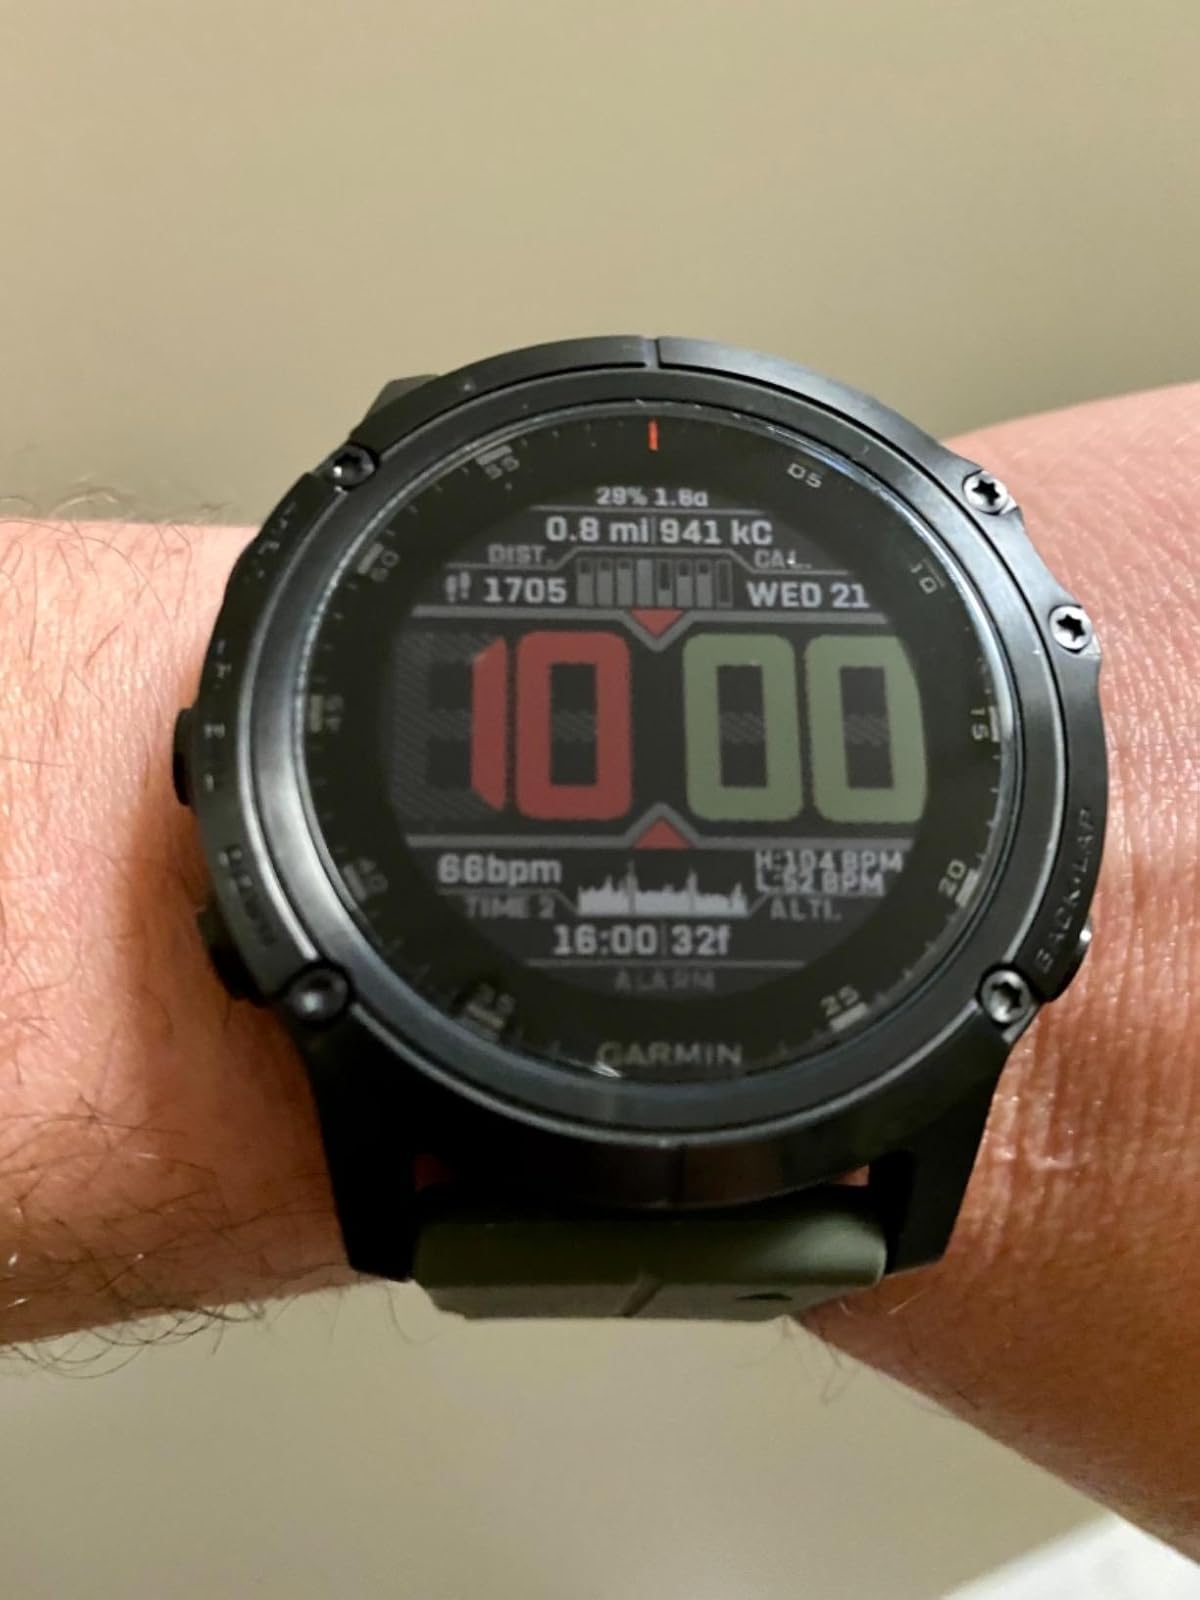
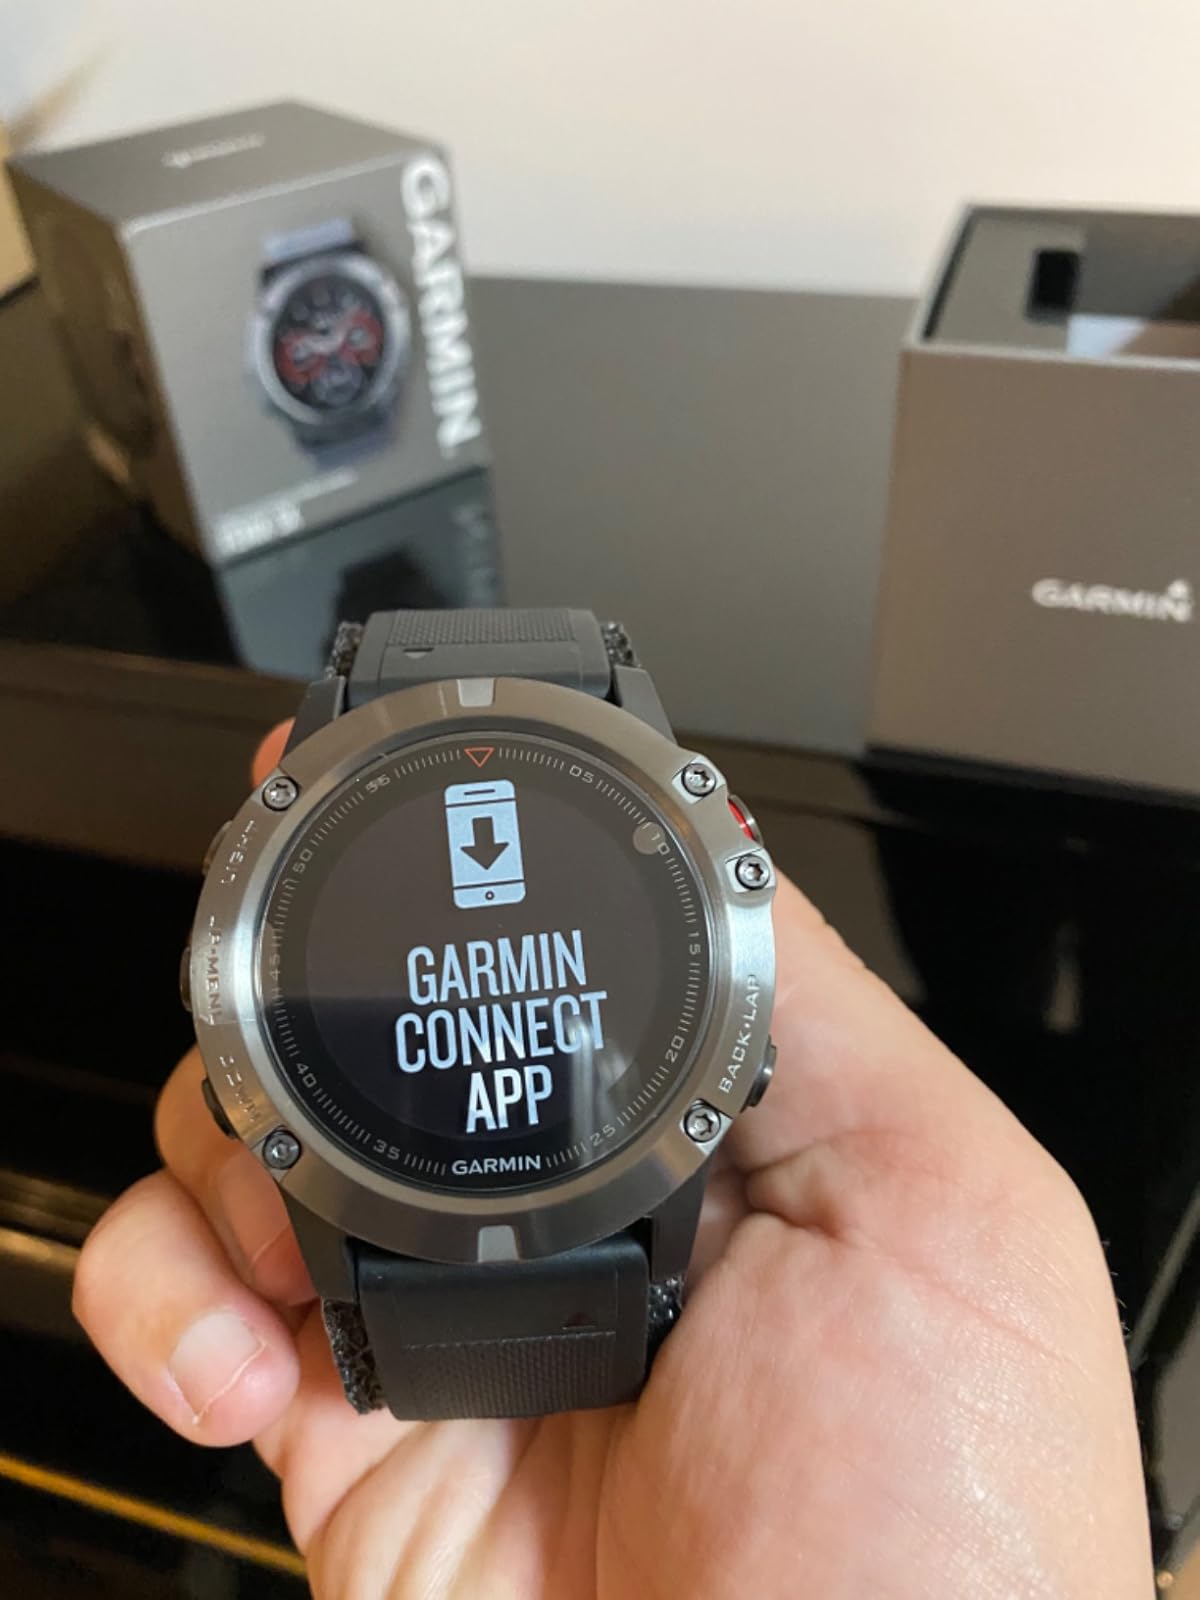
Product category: smartwatch
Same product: no